Andrew Haswell Green

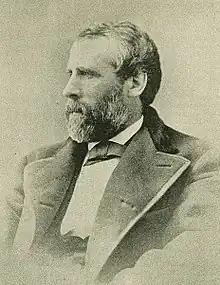
Andrew Haswell Green

Andrew Haswell Green (October 6, 1820 – November 13, 1903) was an American lawyer, city planner, and civic leader who was influential in the development of New York City. Green was responsible for Central Park, the New York Public Library, the Bronx Zoo, the American Museum of Natural History, the Metropolitan Museum of Art, and also participated in or led significant projects, such as Riverside Drive, Morningside Park, Fort Washington Park, and protecting the Hudson River Palisades from destruction. Green is considered "the Father of Greater New York" for his last project to consolidate the city with neighboring towns, chairing the 1897 committee that drew up the plan of amalgamation.